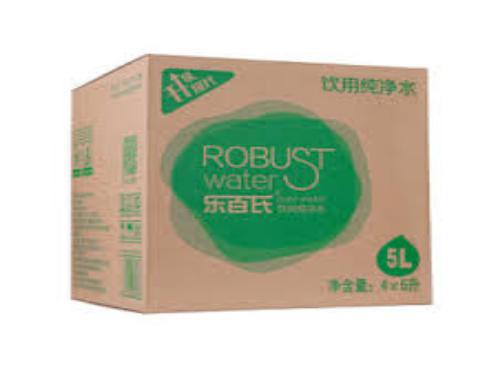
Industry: Food